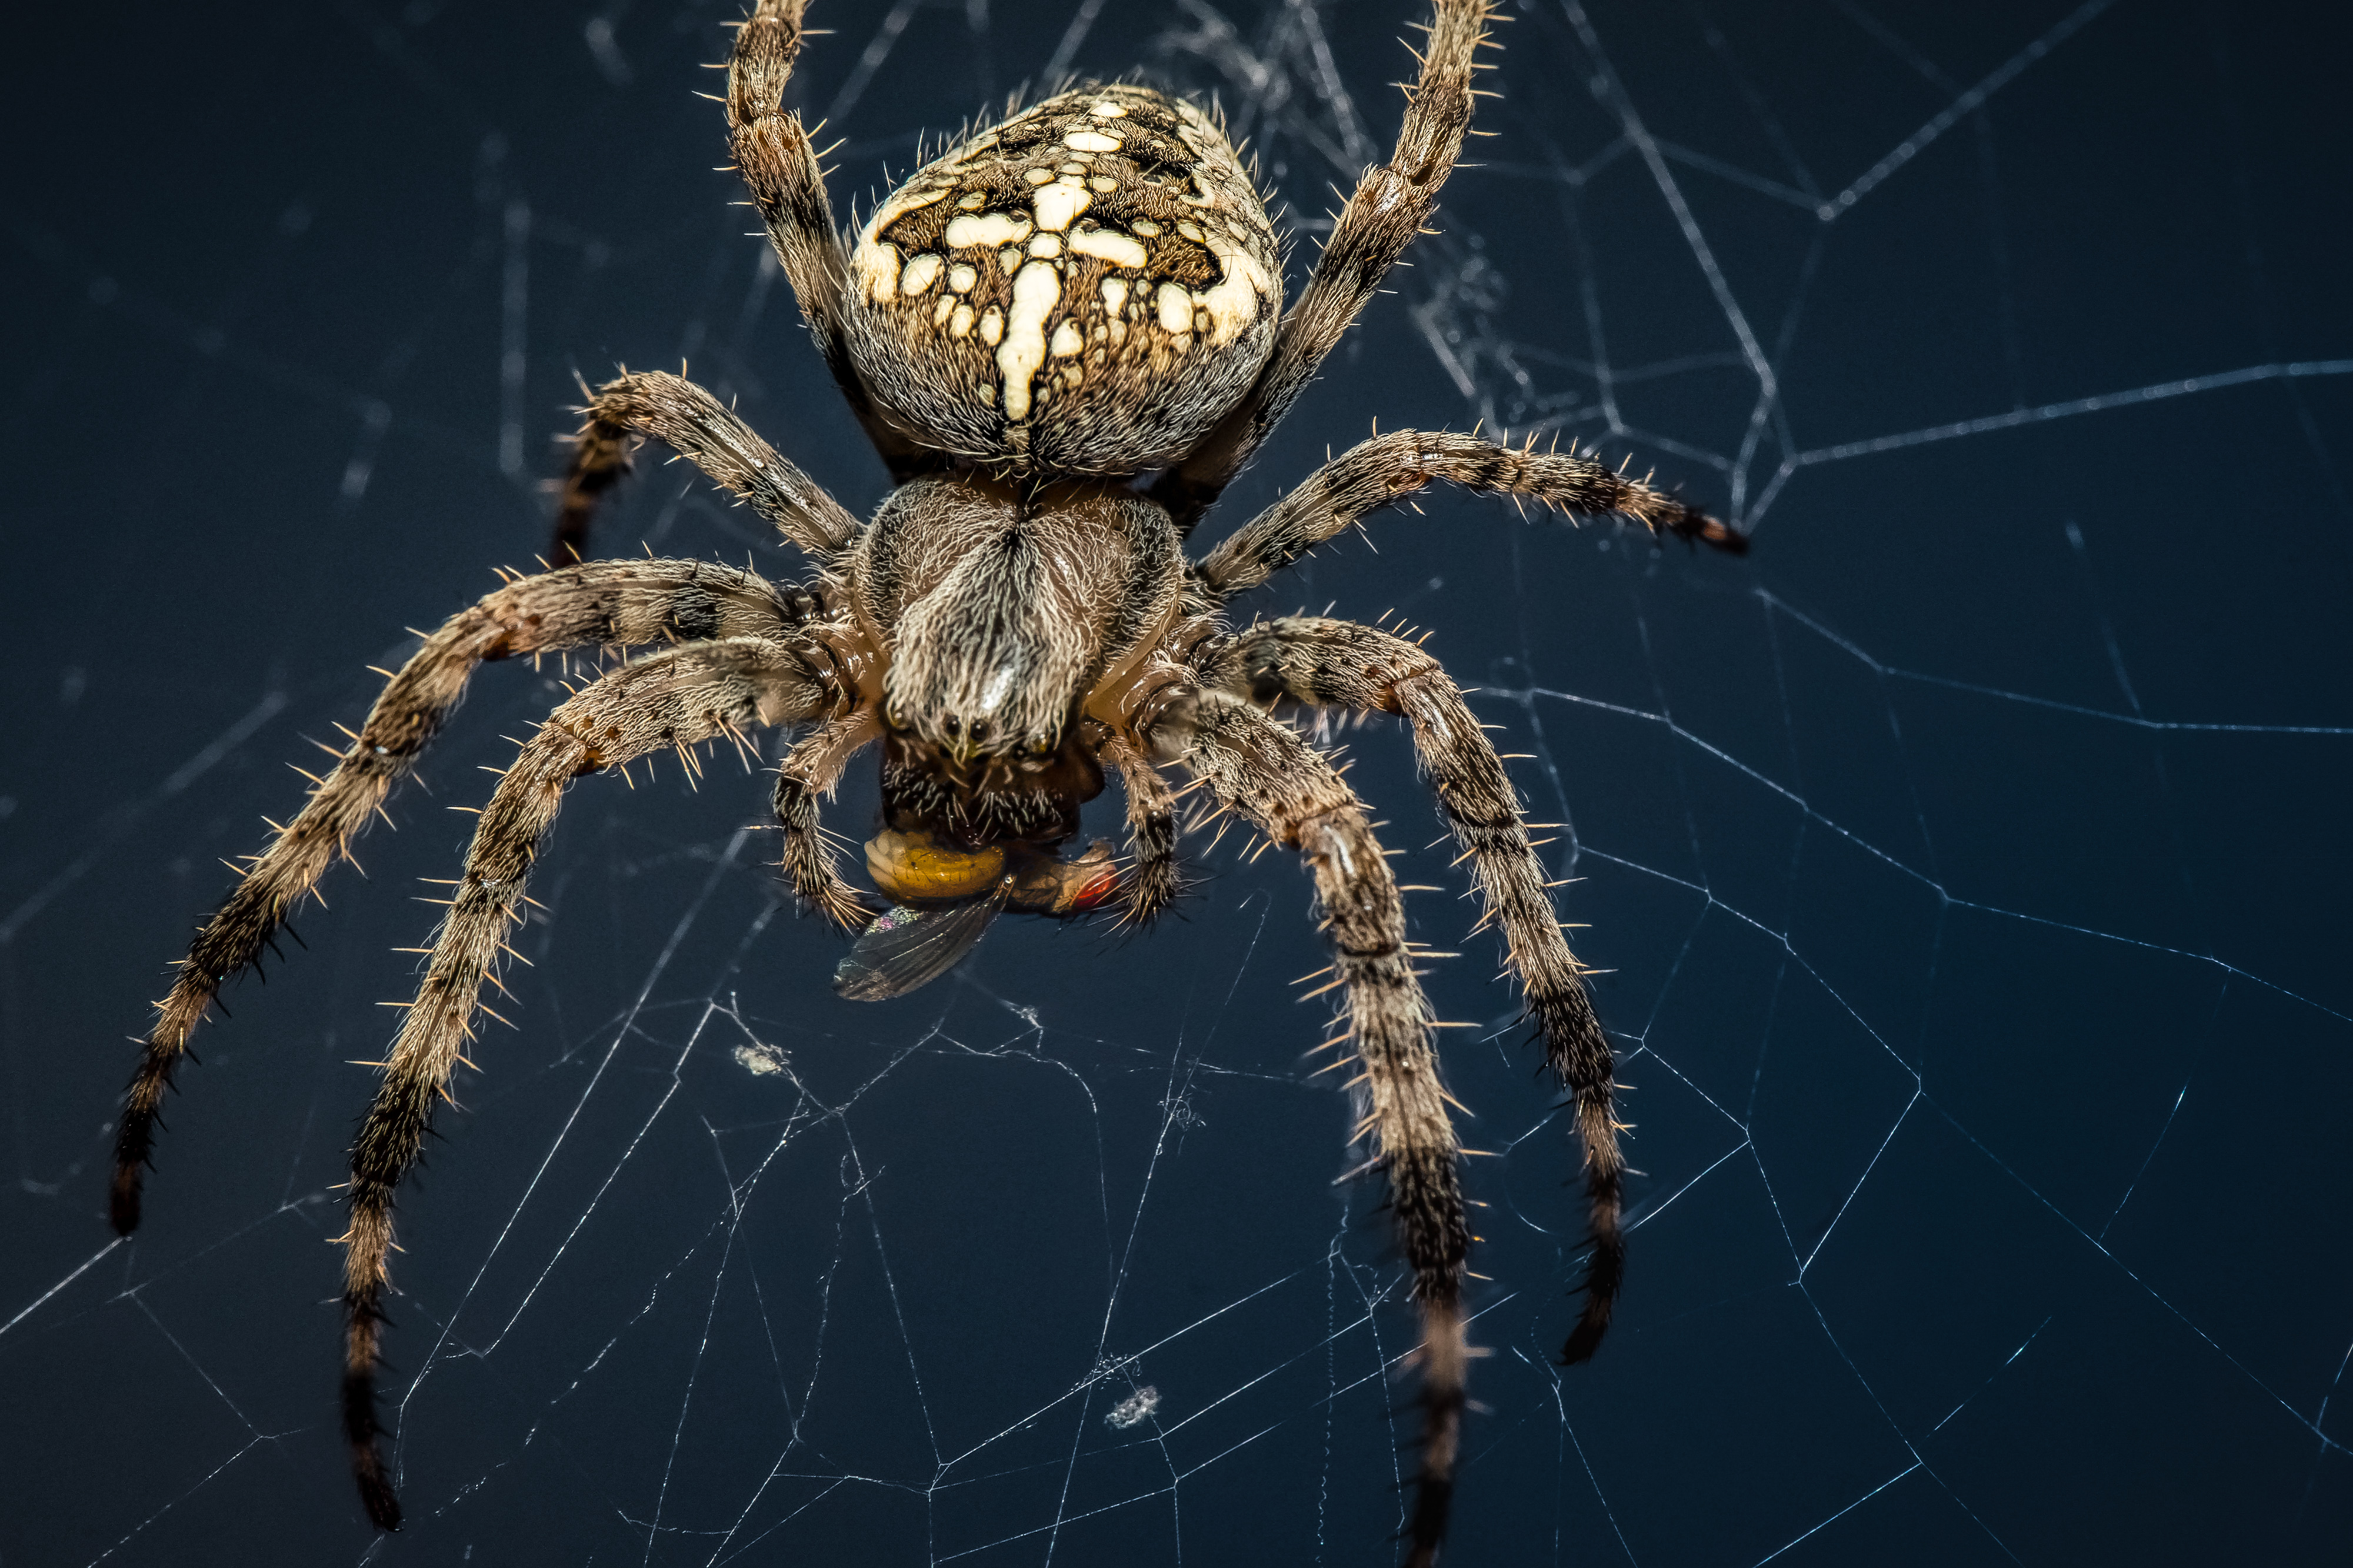
animal, insect, macro, blue, black, yellow, fauna, invertebrate, spider web, cobweb, spider, eating, arachnid, argiope, crossorbweaver, fruitfly, kreuzspinne, europeangardenspider, crossspider, diademspider, macro photography, arthropod, european garden spider, araneus, orb weaver spider